2012–2013 Iraqi protests

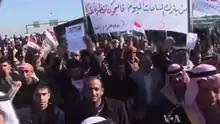
Anti-government demonstrators in Al Anbar Governorate in January 2012.

On 25 January, several protests were held across Anbar Governorate, with other protests also appearing in Samarra, Baqubah, Kirkuk, Mosul, Baghdad, and Hawija, as part of "No Retreat Friday." The protests turned deadly in Fallujah, as soldiers opened fire on a crowd of rock-throwing demonstrators, killing 7 and injuring more than 70 others. Three soldiers were later shot to death in retaliation for the incident, and clashes erupted in Askari, on the eastern outskirts of Fallujah. Security forces were placed on high alert as a curfew and vehicle ban were brought into effect. In a statement, Maliki urged both sides to show restraint and blamed the incident on unruly protesters. He also warned that it could lead to a "rise in tension that al-Qaida and terrorist groups are trying to take advantage of".